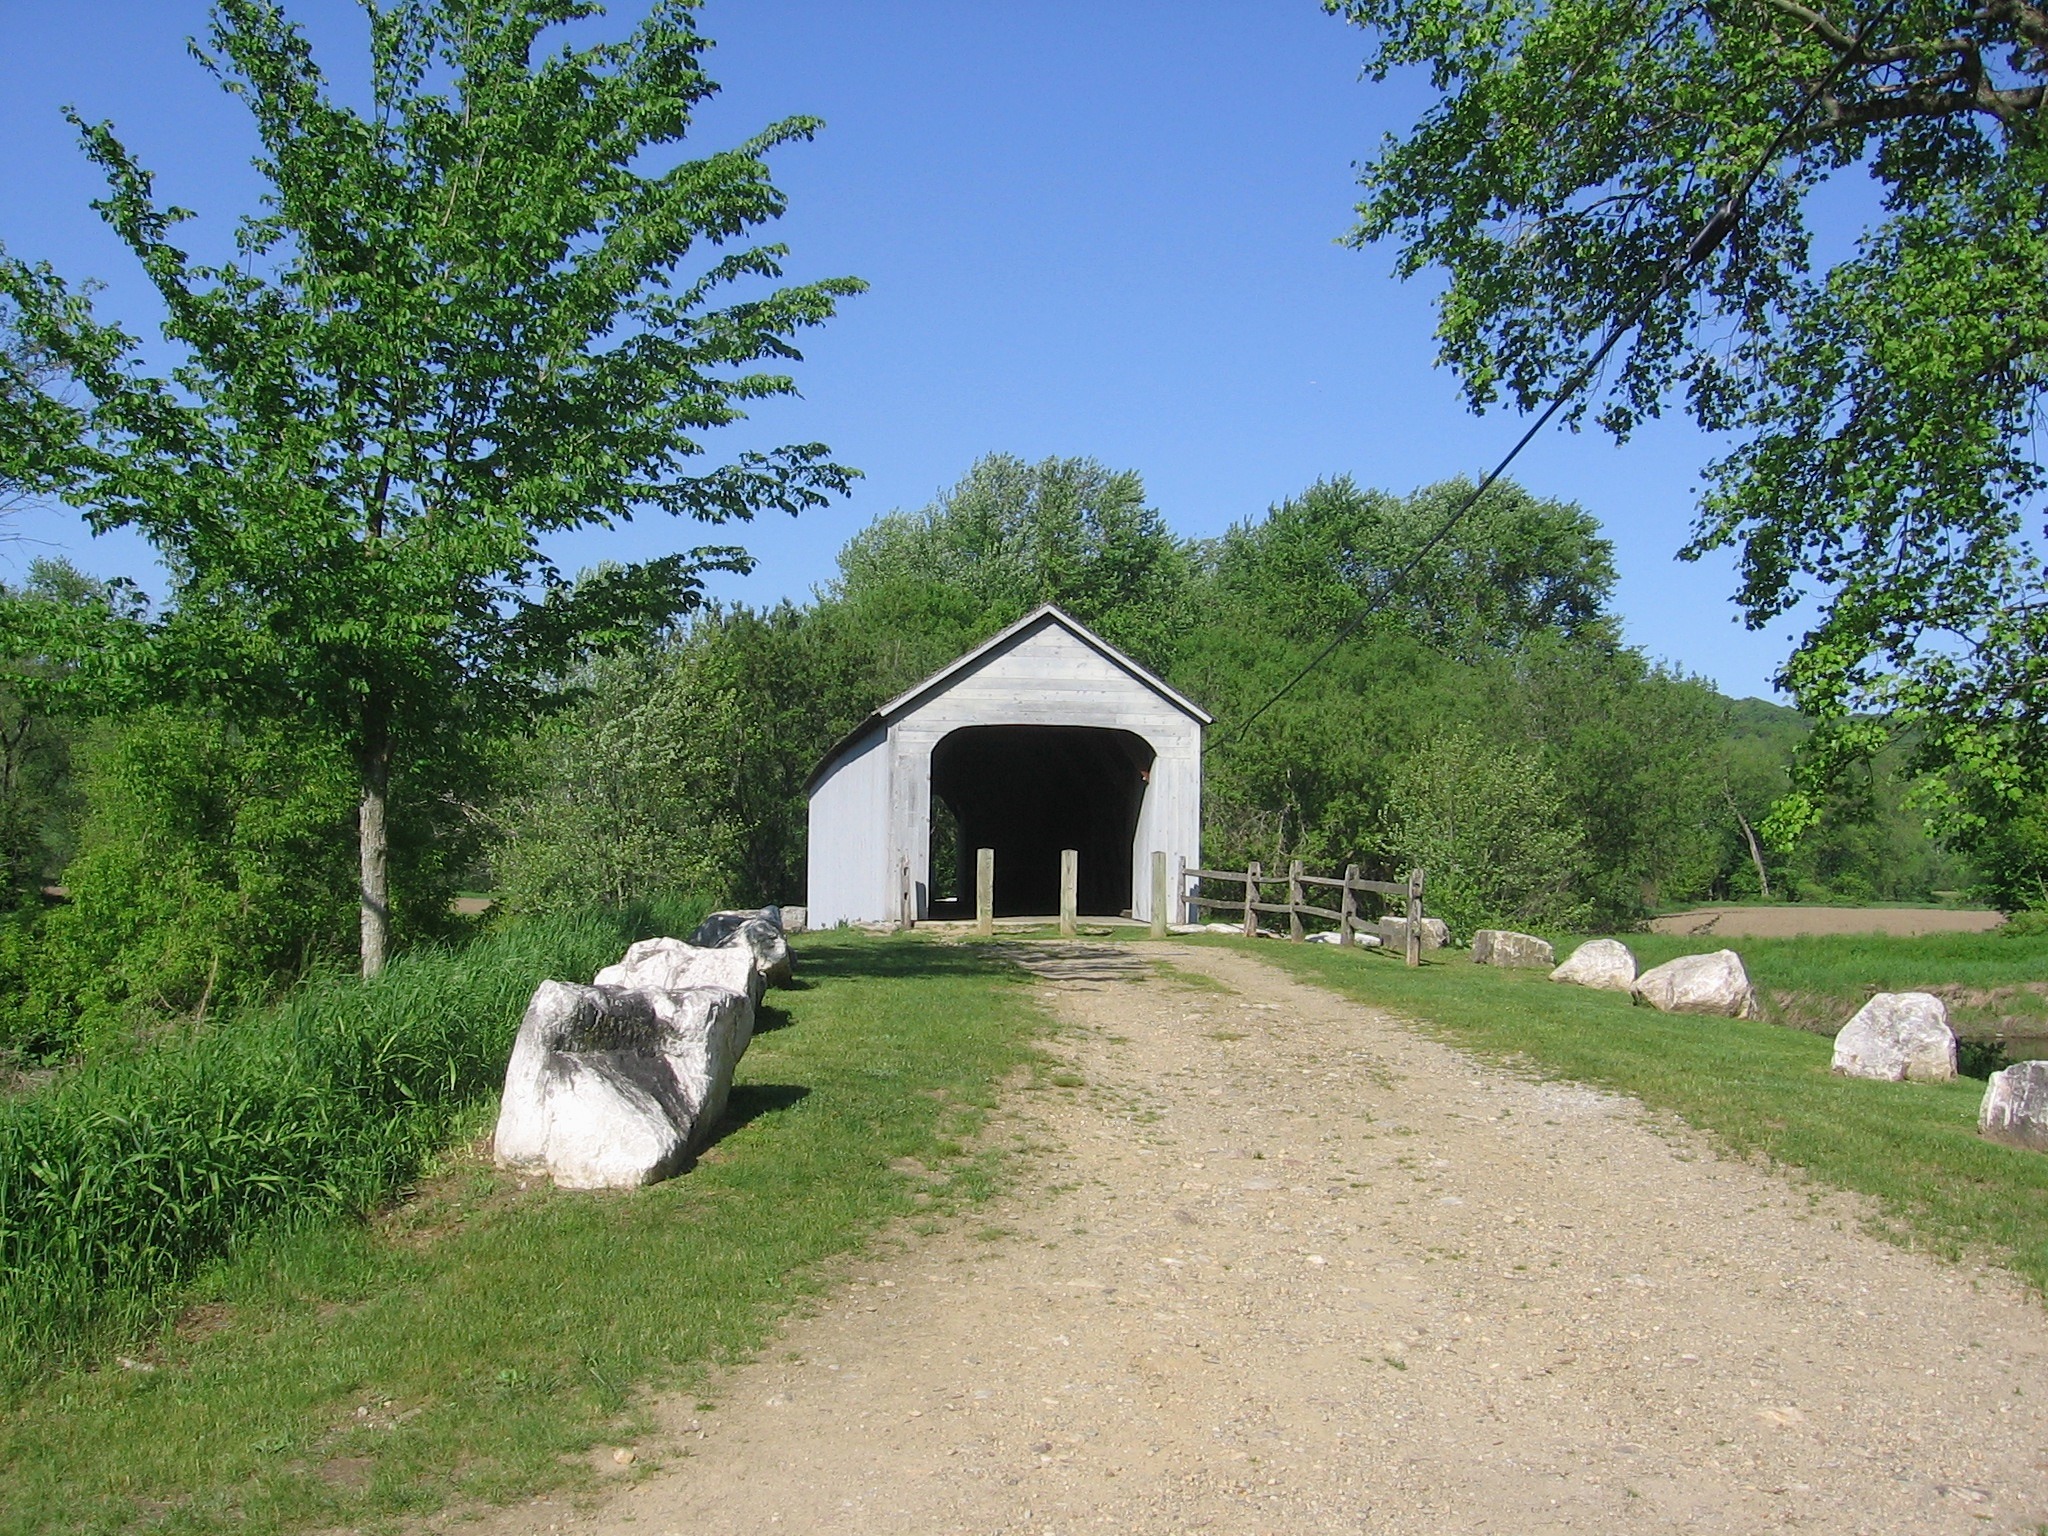
landscape, nature, grass, road, farm, meadow, countryside, building, home, country, summer, hut, rural, spring, scenic, cottage, pasture, landmark, property, trees, covered bridge, outside, historical, estate, massachusetts, rural area